Cardinals created by Paul VI

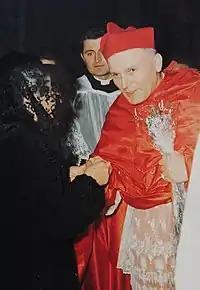
Karol Wojtyła (1920–2005), made cardinal on 26 June 1967.

Pope Paul announced the names of 27 new cardinals on 29 May 1967, and the consistory that followed increased the College from 93 to 118 members, a new high. Twenty were European, including 12 Italians. He again simplified the cardinals' attire and reduced the number of their attendants, but reorganized the ceremonies into three events.